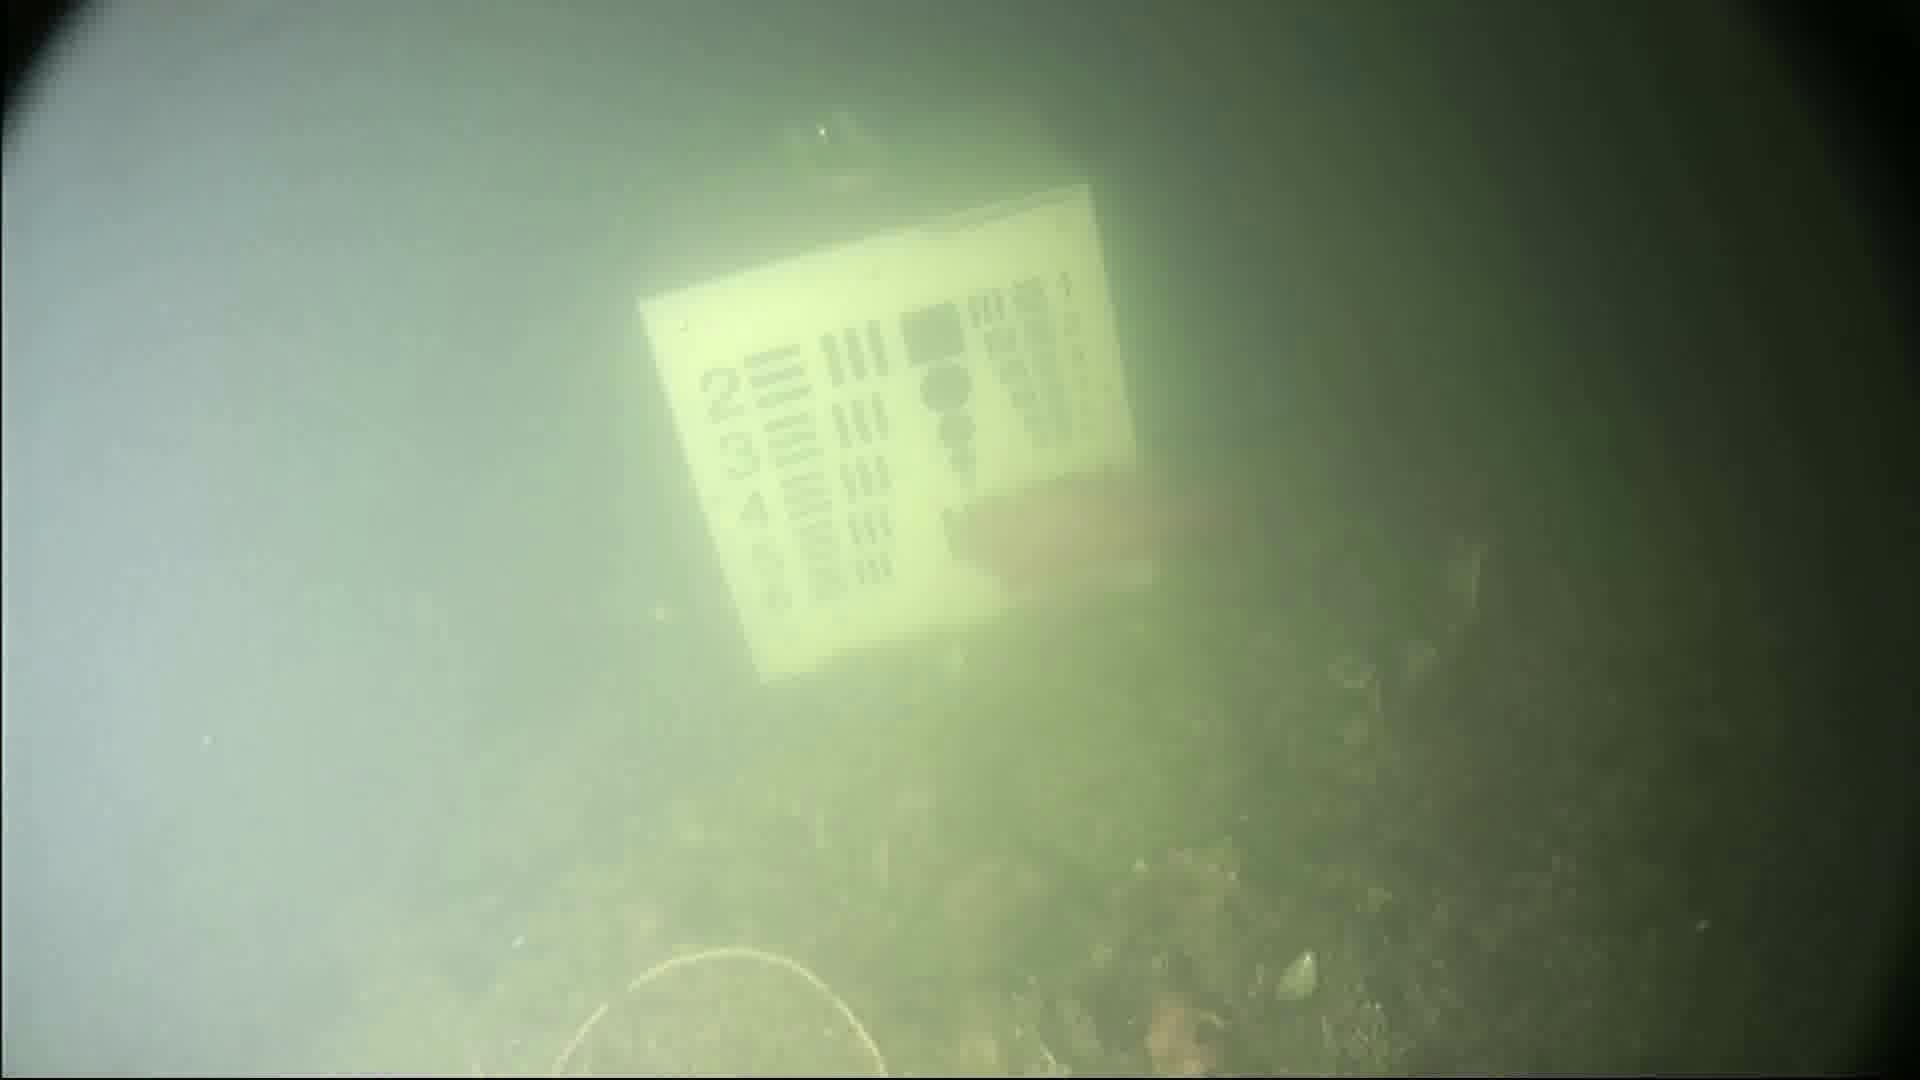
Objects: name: fish